O-linked glycosylation

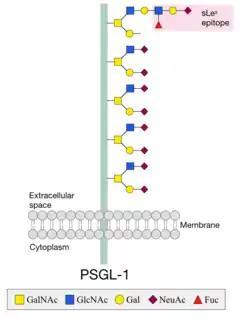
PSGL-1 has several O-glycans to extend the ligand away from the cell surface. An sLe epitope allows interactions with the receptor for leukocyte localisation.

Addition of "N"-acetylgalactosamine (GalNAc) to a serine or threonine occurs in the Golgi apparatus, after the protein has been folded. The process is performed by enzymes known as GalNAc transferases (GALNTs), of which there are 20 different types. The initial "O"-GalNAc structure can be modified by the addition of other sugars, or other compounds such as methyl and acetyl groups. These modifications produce 8 core structures known to date. Different cells have different enzymes that can add further sugars, known as glycosyltransferases, and structures therefore change from cell to cell. Common sugars added include galactose, "N"-acetylglucosamine, fucose and sialic acid. These sugars can also be modified by the addition of sulfates or acetyl groups.